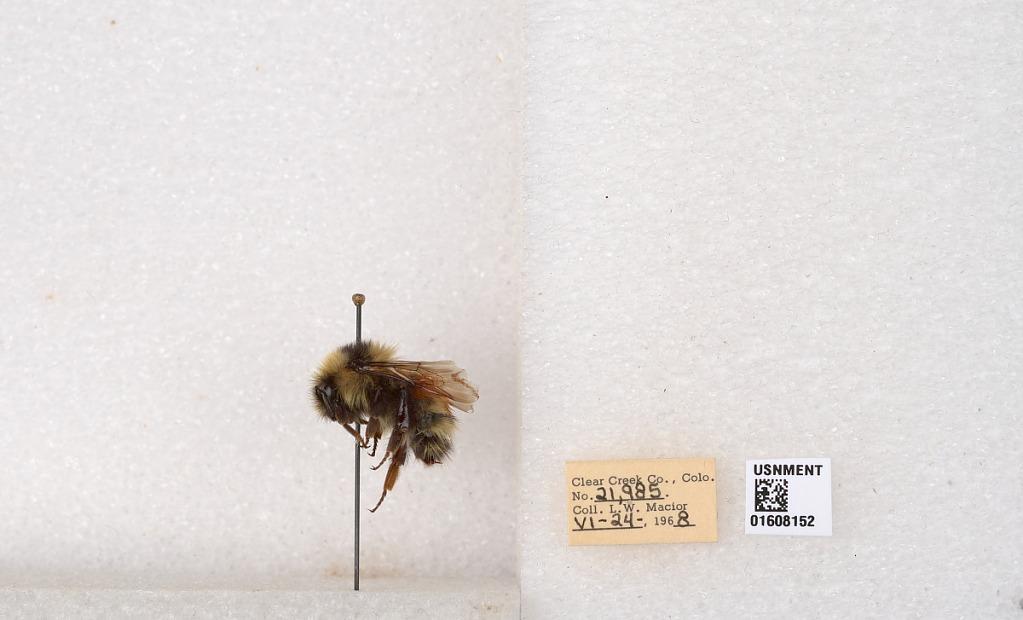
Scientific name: Bombus (Pyrobombus) sylvicola Kirby
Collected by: L. Macior
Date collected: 1968-6-24
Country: United States
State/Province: Colorado
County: Clear Creek
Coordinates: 39.6891, -105.644